Forfexopterus

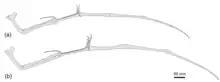
Comparison of reconstructed wings of (a) SDUST V1003 and (b) HM V20

In the shoulder girdle, a number of characteristics contributed to a unique combination of features: a pointed projection on the sternum known as the cristospine was long; the location where the coracoids attached to the sternum, located on either side of a midline ridge on the cristospine, was further forward on the right side than the left; and the coracoid bears a weakly-developed flange (also known in "Beipiaopterus", "Gegepterus", and "Elanodactylus", although also variably present in the Azhdarchoidea). HM V20 in particular was the first archaeopterodactyloid specimen that preserved the articulation of the sternum with the coracoid. Like "Beipiaopterus", "Elanodactylus", and "Zhenyuanopterus", the scapula was longer than the coracoid. Unlike "Gegepterus", the back of the sternum was curved in "Forfexopterus".